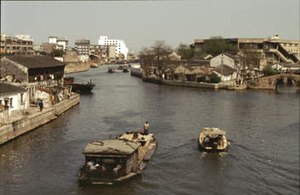
Kejserkanalen
Kejserkanalen ved Suzhou
Kejserkanalen, også kaldt Den store kanal, er den længste vandvej som er konstrueret af mennesker. Den har en længde på 1.776 km og en bredde på op til 40 m. Den sammenknytter Beijing i det nordlige Kina med det frugtbare område omkring floden Chang Jiangs udmunding, og med storbyen og til tider hovedstaden Hangzhou. Højdeforskellen på kanalstrækningen er på 42 meter. Kanalen var 3 til 9 m dyb.